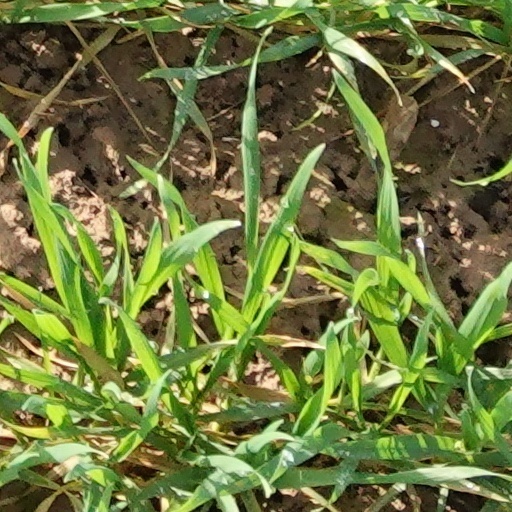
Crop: wheat